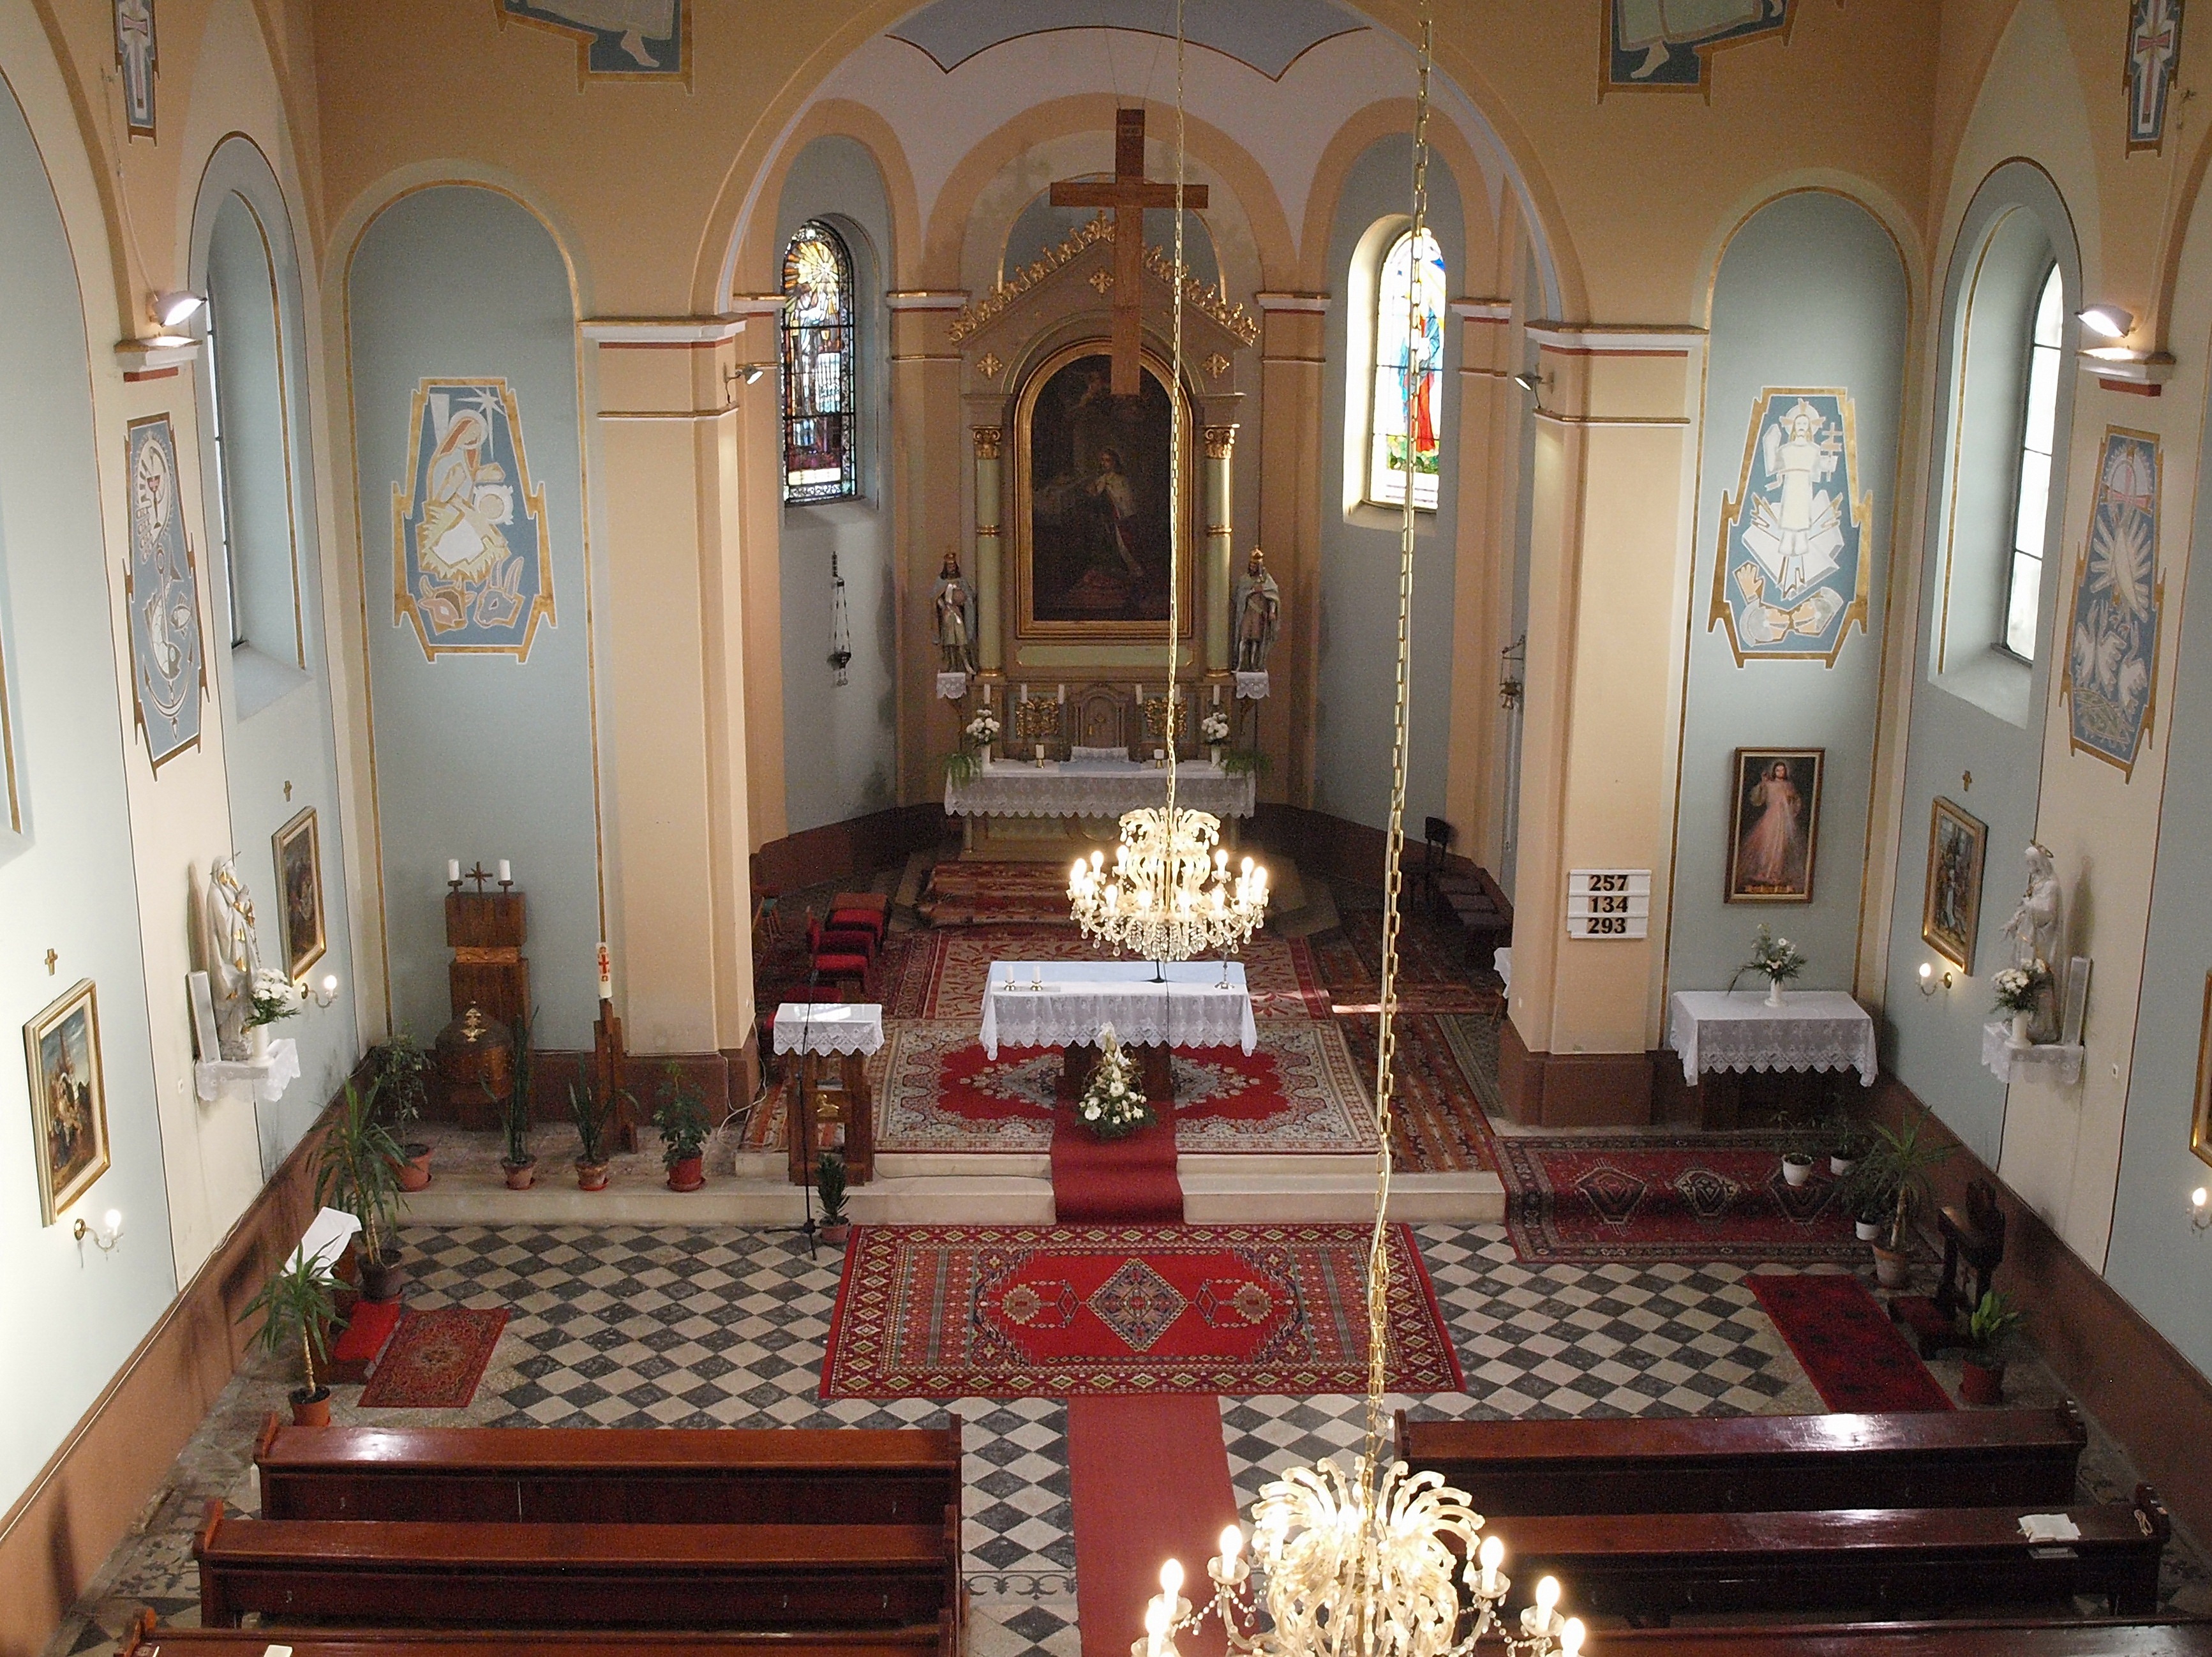
mansion, building, church, chapel, place of worship, interior design, catholic, altar, synagogue, st, estate, kun gota, imre